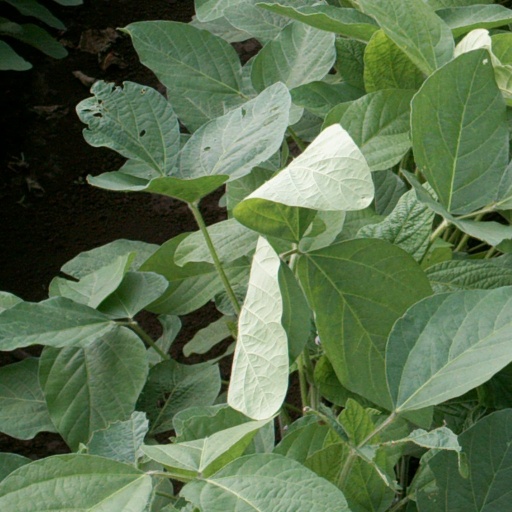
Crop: soybean